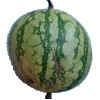
Label: Watermelon 1